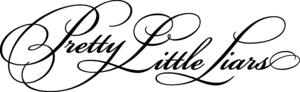
Pretty Little Liars
Pretty Little Liars er en amerikansk tv-serie, der er produceret af ABC Family og havde premiere første gang den 8. juni 2010. Serien er baseret på bogen af samme navn og er skrevet af Sara Shepard. Den første bog blev udgivet i 2006.